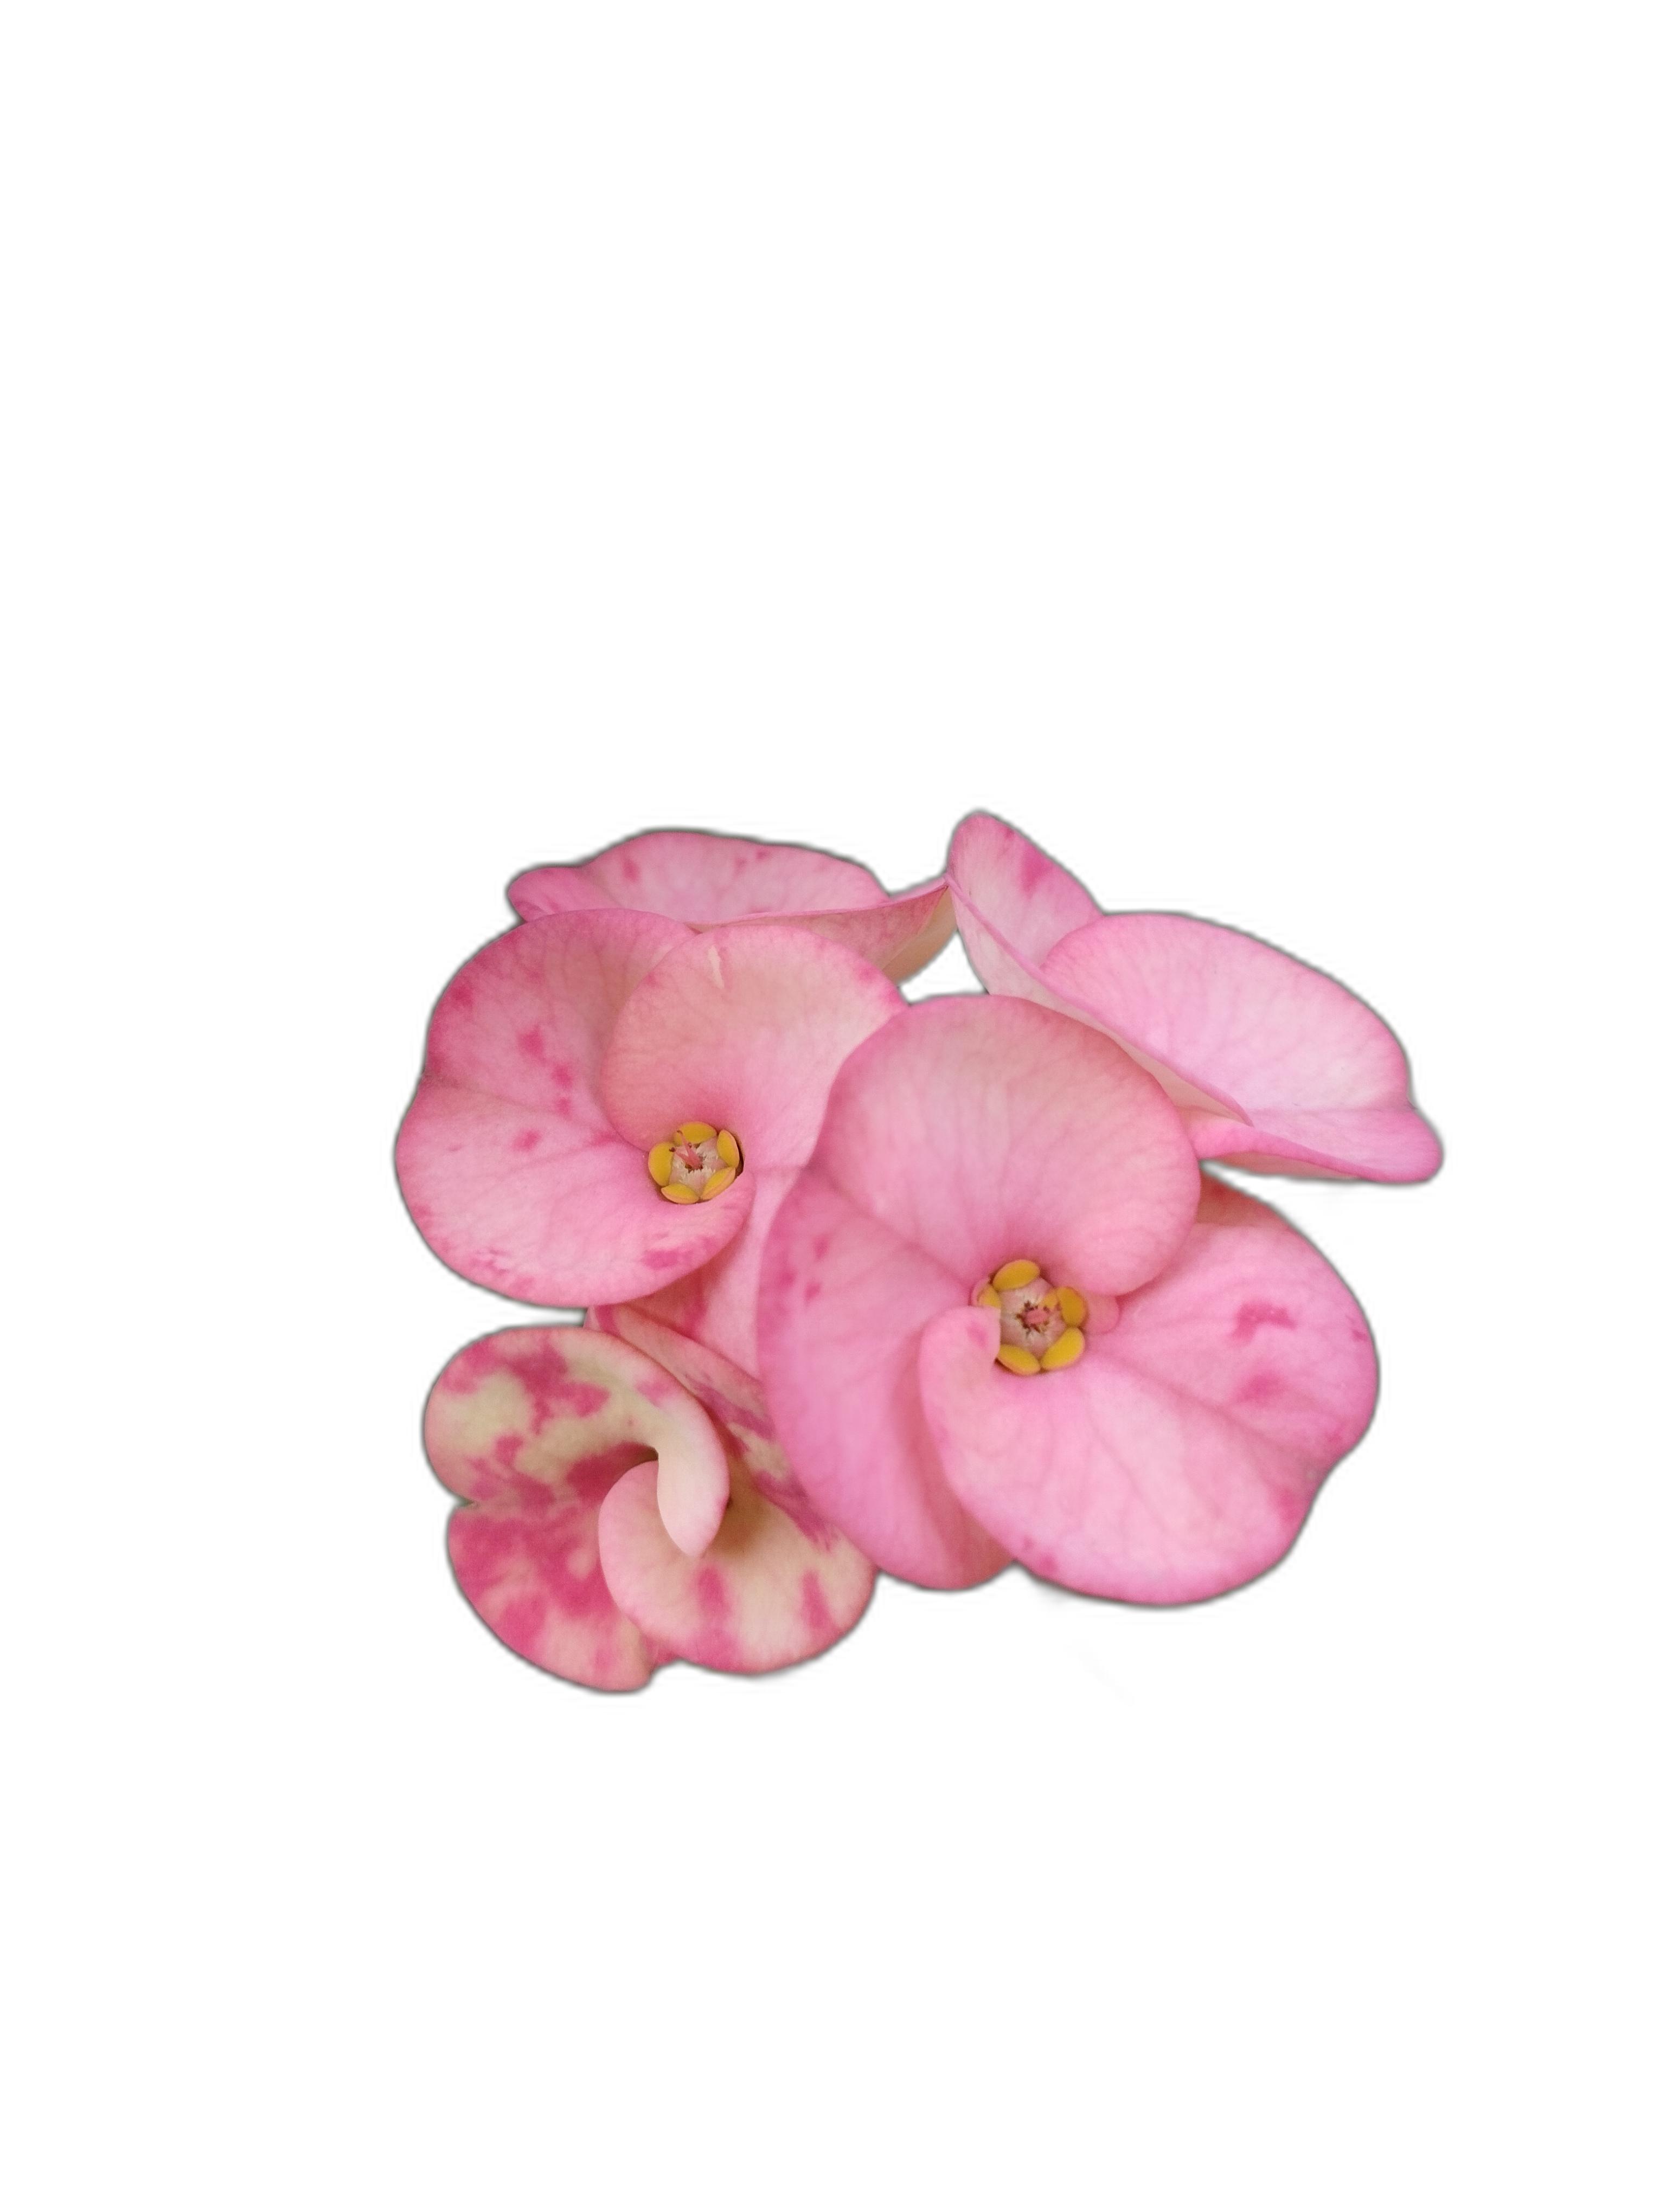
Label: Crown of thorns